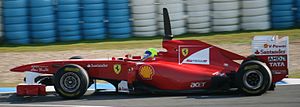
Scuderia Ferrari / Historie / 2006-2013
Felipe Massa ved en test på Jerez, i 2011
Scuderia Ferrari er en Formel 1-konstruktør, og er den ældste konstruktør i Formel 1. Teamet er styret af den italienske bilproducent Ferrari og opnåede stor succes med kørere som Alberto Ascari, Juan Manuel Fangio, Niki Lauda, Jody Scheckter, Michael Schumacher og Kimi Räikkönen.